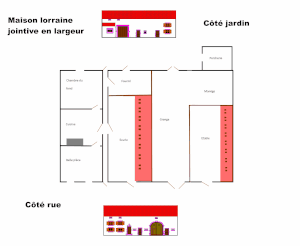
Maison lorraine en largeur de laboureur.
L’habitat lorrain dont l’aire s’étend au-delà de la région lorraine se définit dans les grandes lignes par la prédominance du village-rue composé de maisons blocs plus ou moins jointives. L’organisation interne de la maison unifaîtière se fait par des travées souvent profondes perpendiculaires à la rue. La cuisine dans la travée habitation occupe une place centrale comme lieu de vie spontané et comme espace distributeur vers les autres pièces. La maison d’esprit lorrain offre généralement le mur gouttereau côté rue de sorte que les ouvertures permettent de lire la façade travée par travée.